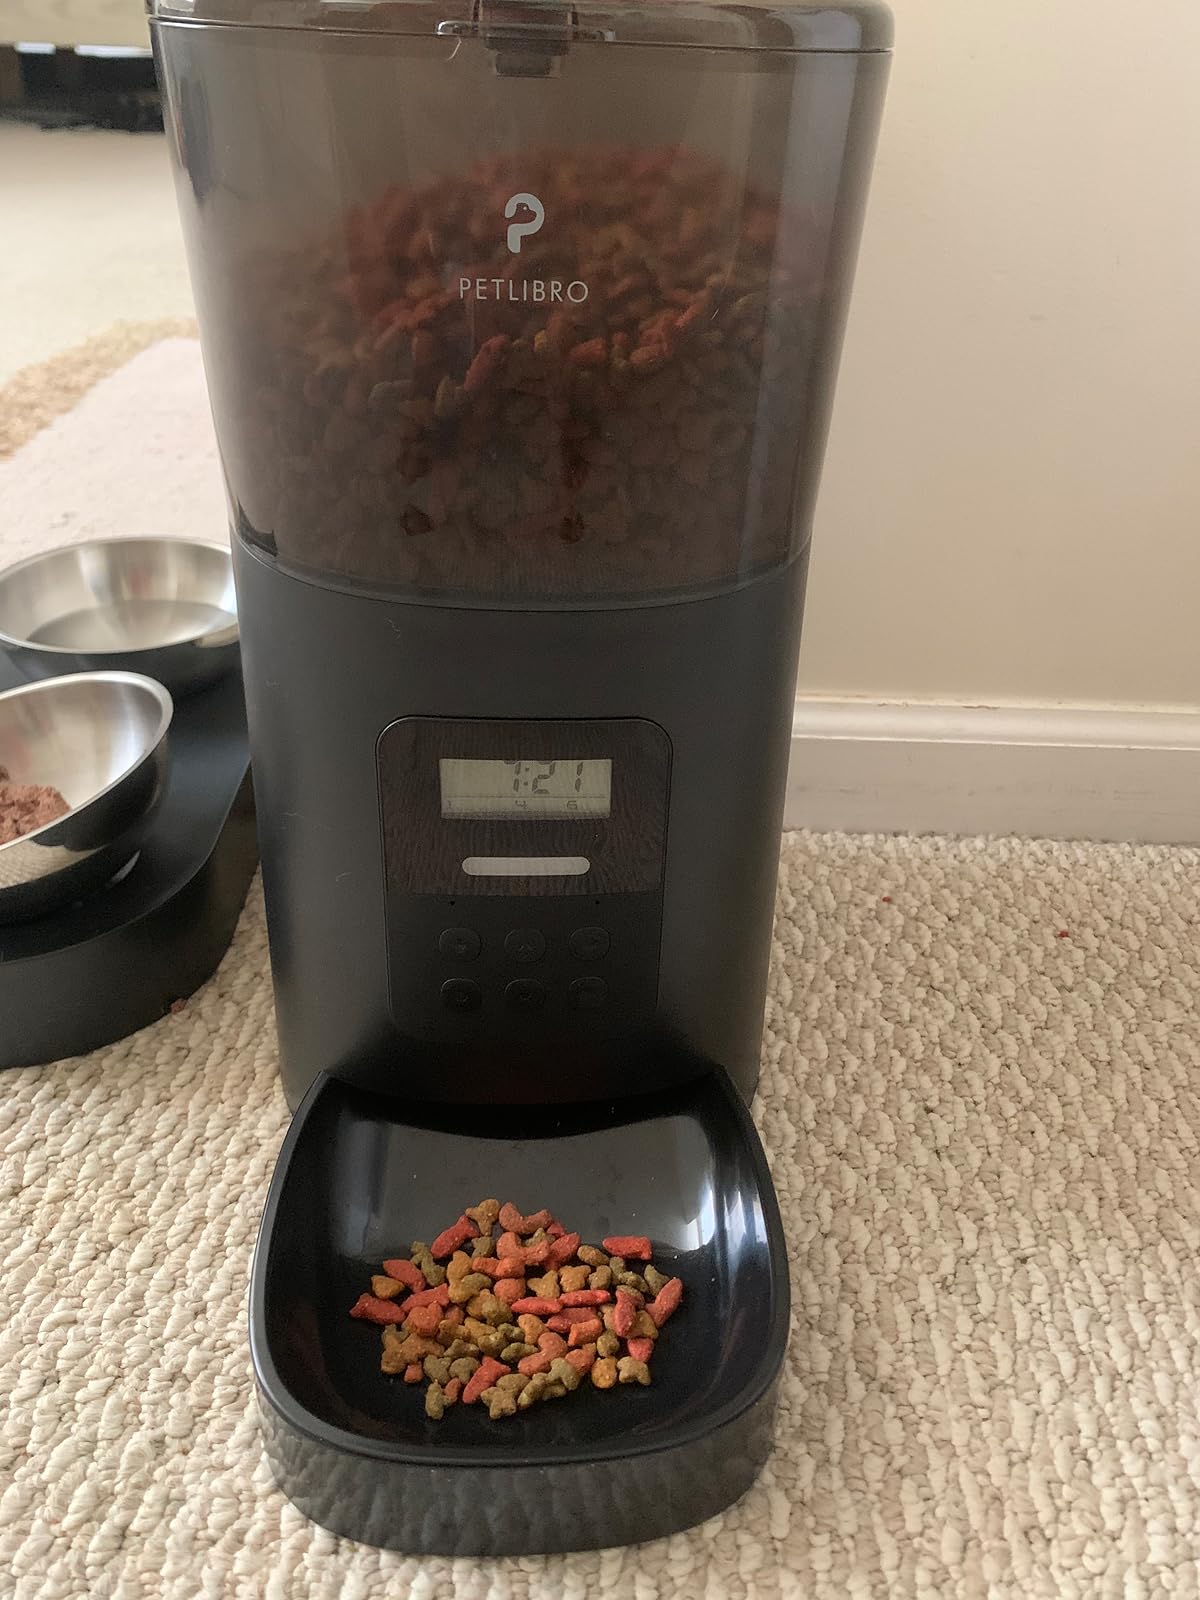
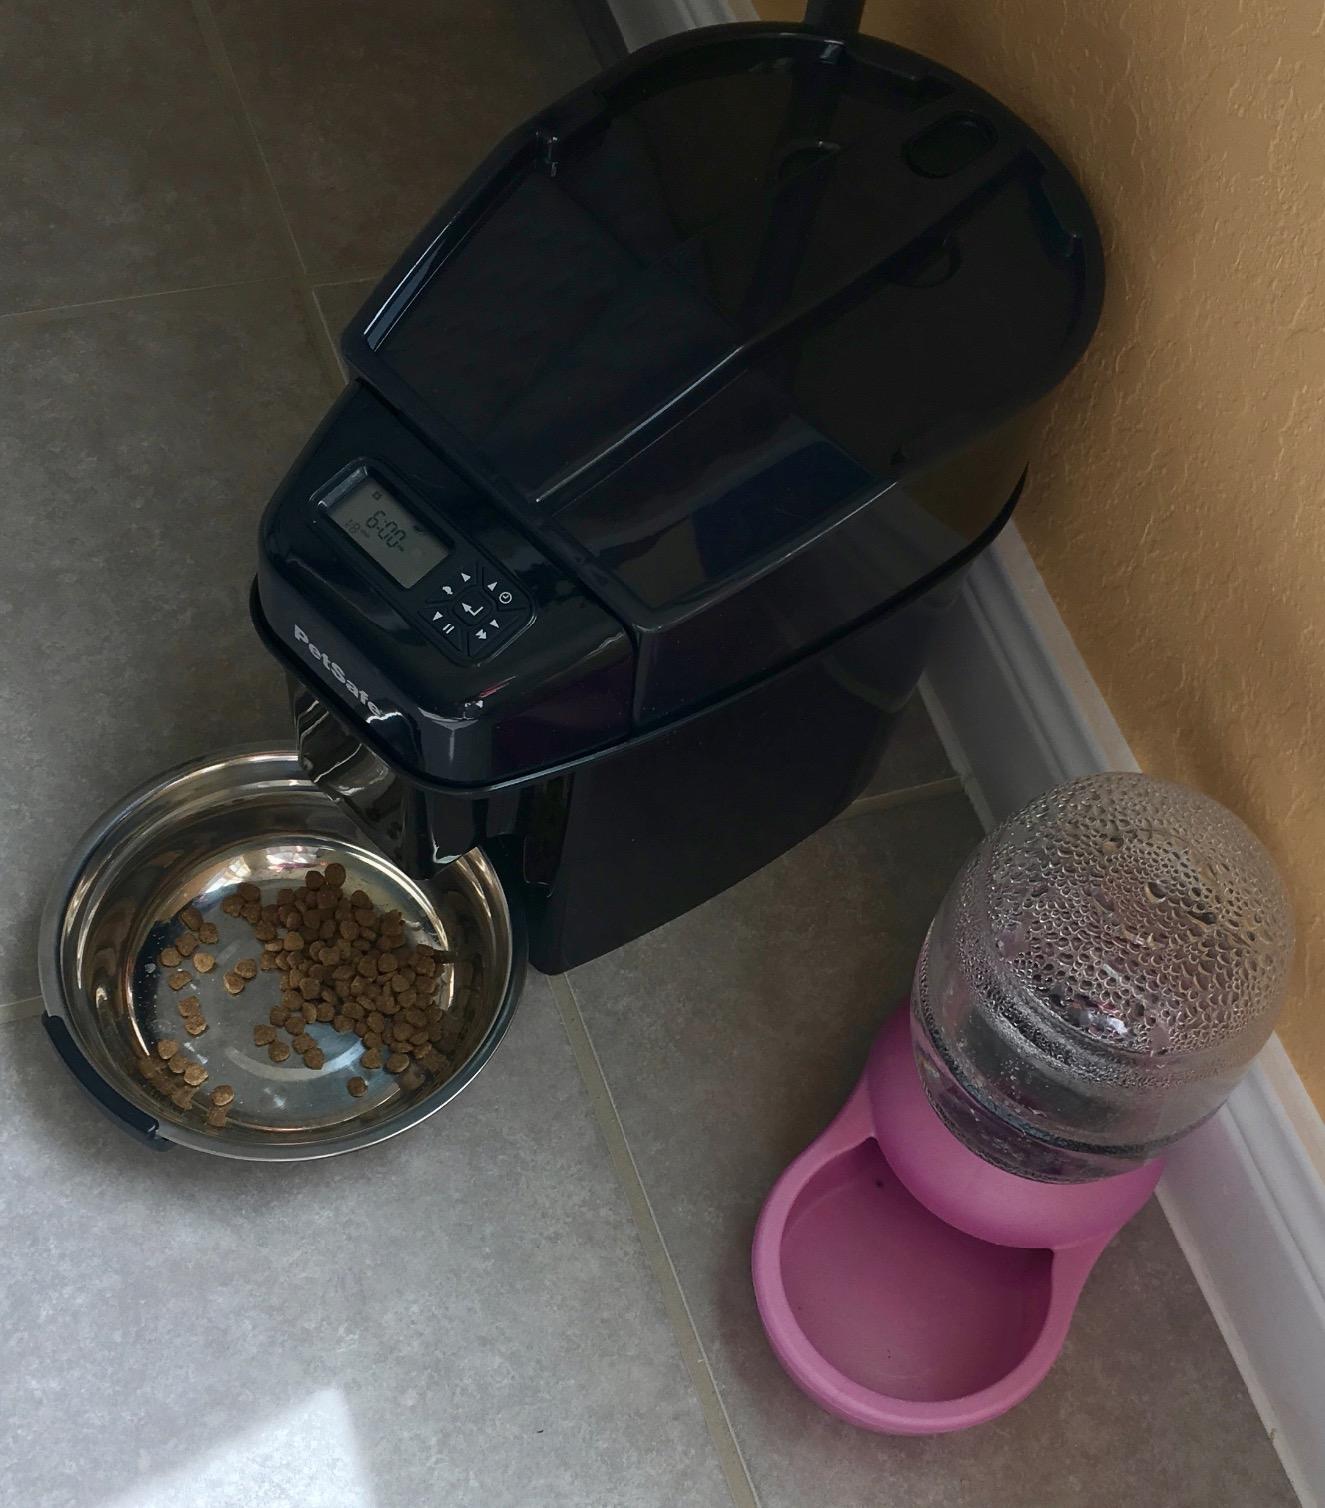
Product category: items_feeder
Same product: no